Easter egg

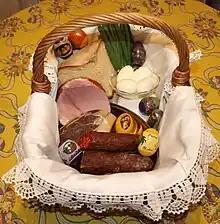
Croatian Easter basket

The practice of decorating eggshells is quite ancient, with decorated, engraved ostrich eggs found in Africa which are 60,000 years old. In the pre-dynastic period of Egypt and the early cultures of Mesopotamia and Crete, eggs were associated with death and rebirth, as well as with kingship, with decorated ostrich eggs, and representations of ostrich eggs in gold and silver, were commonly placed in graves of the ancient Sumerians and Egyptians as early as 5,000 years ago. These cultural relationships may have influenced early Christian and Islamic cultures in those areas, as well as through mercantile, religious, and political links from those areas around the Mediterranean.